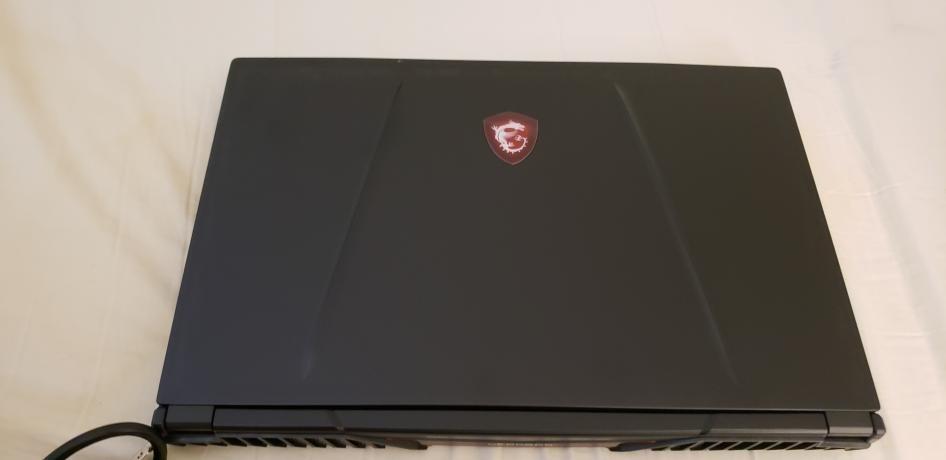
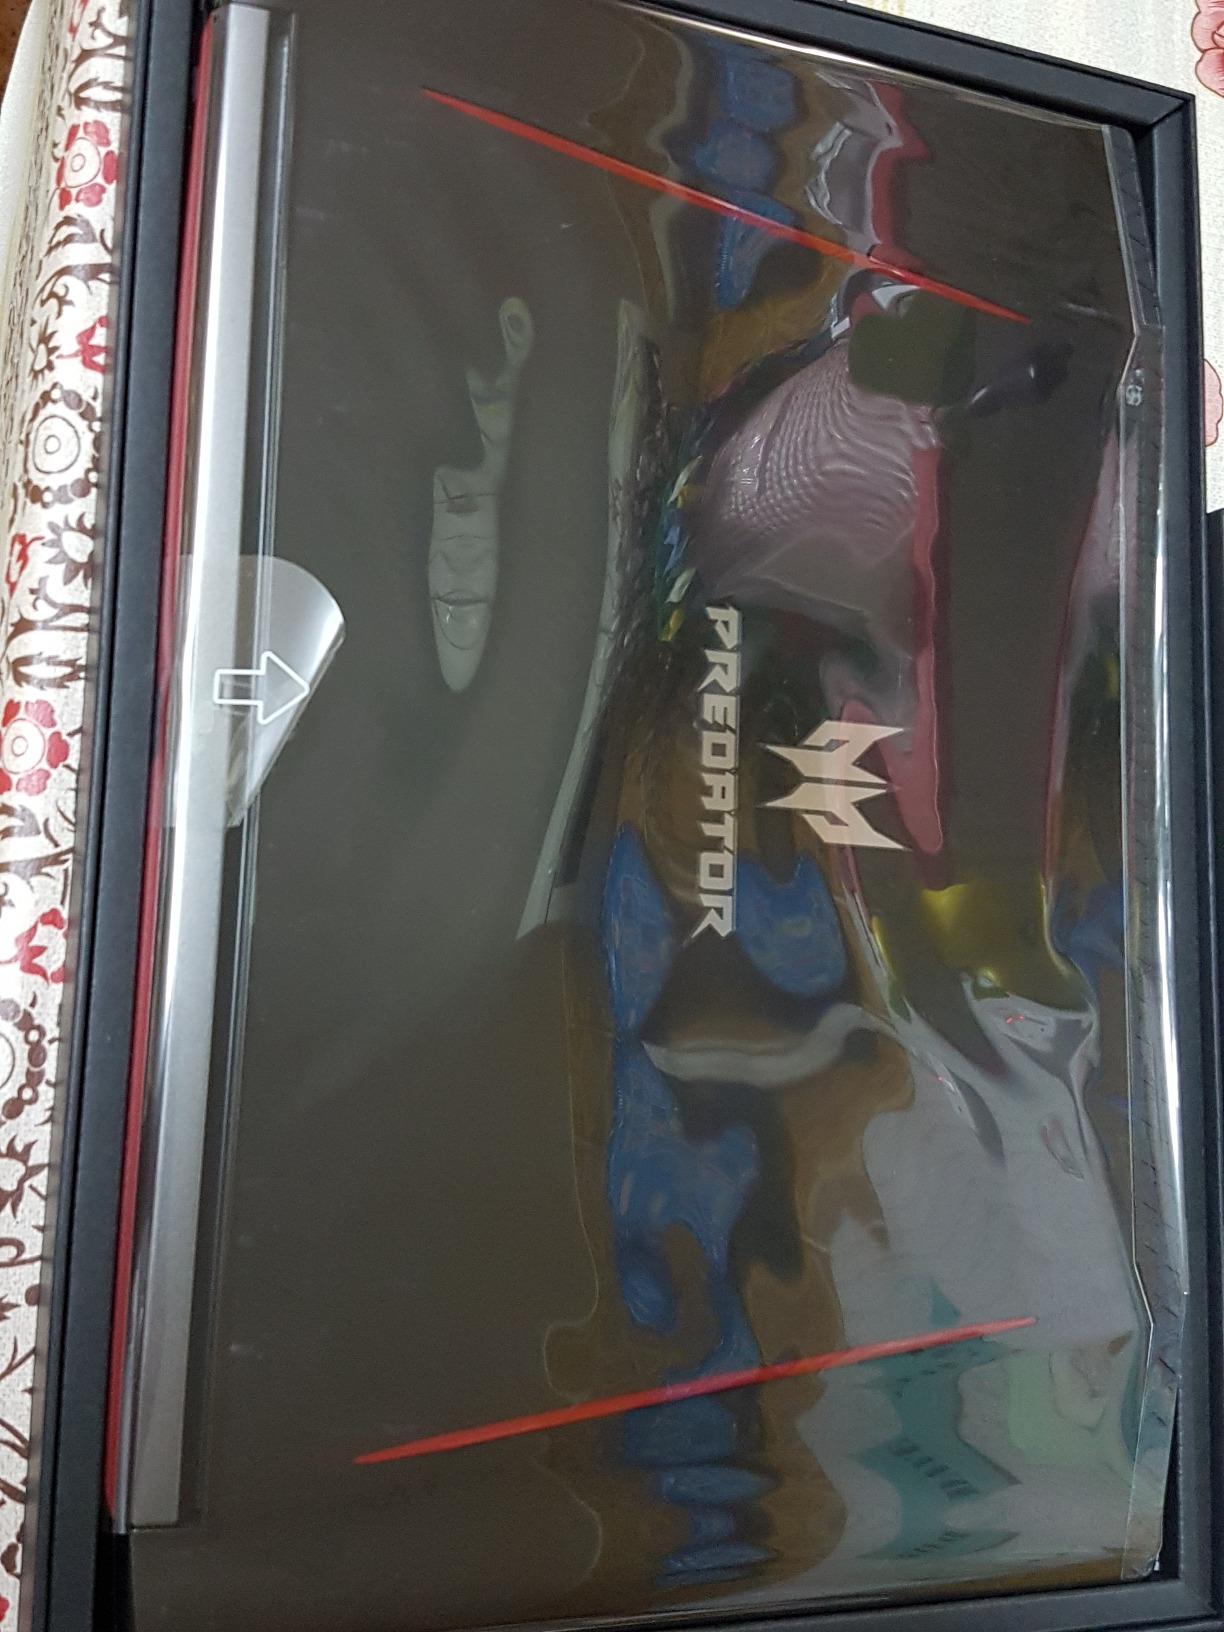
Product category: laptop
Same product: no